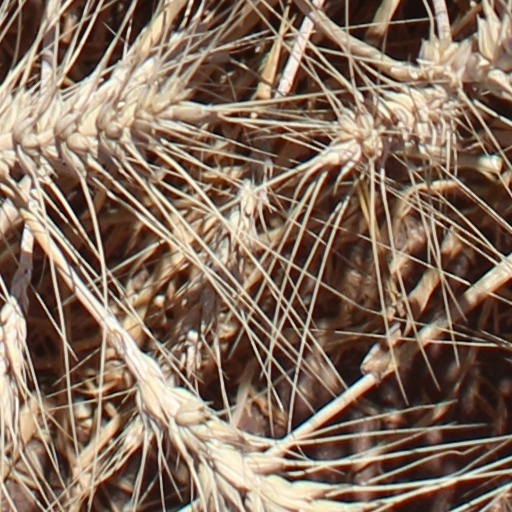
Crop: wheat